Hugh Dowding

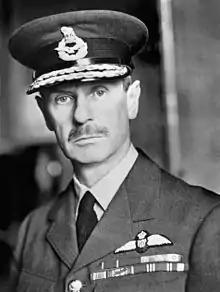
Lord Dowding

Air Chief Marshal Hugh Caswall Tremenheere Dowding, 1st Baron Dowding, (24 April 1882 – 15 February 1970) was a senior officer in the Royal Air Force. He was Air Officer Commanding RAF Fighter Command during the Battle of Britain and is generally credited with playing a crucial role in Britain's defence, and hence, the defeat of Operation Sea Lion, Adolf Hitler's plan to invade Britain.